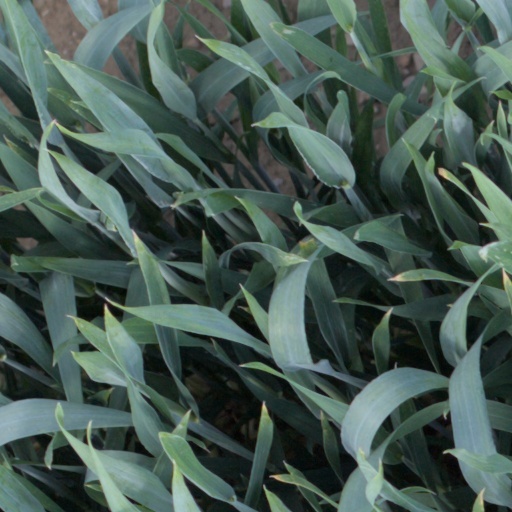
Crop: wheat